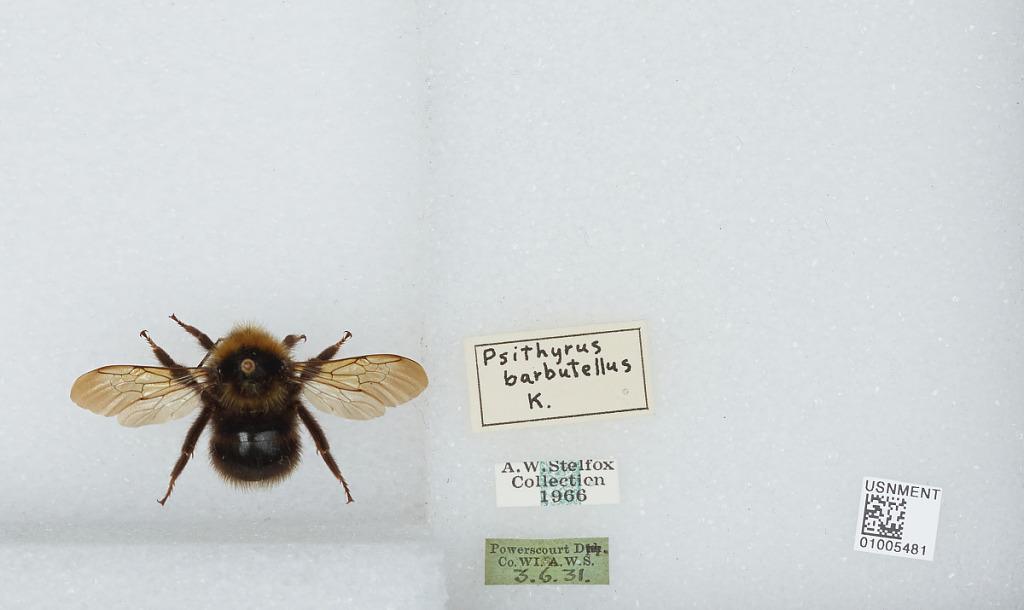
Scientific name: Bombus (Psithyrus) barbutellus (Kirby)
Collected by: A. Stelfox
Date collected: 1931-6-3
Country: Ireland
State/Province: Wicklow
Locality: Powerscourt
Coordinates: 53.1861, -6.1864